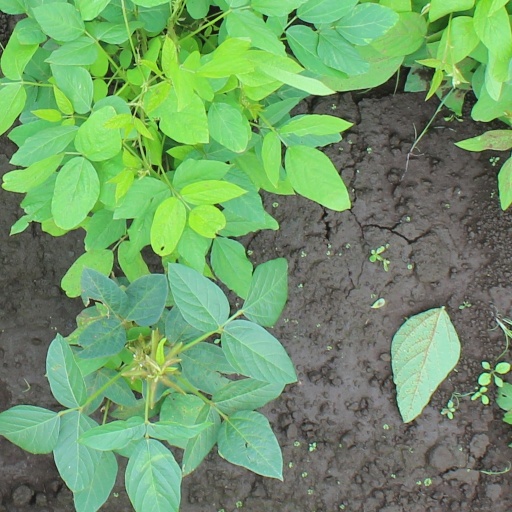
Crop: soybean